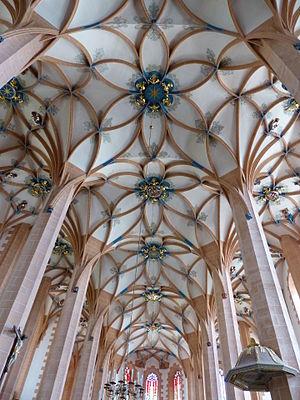
Une église-halle est une église dont le vaisseau central et les collatéraux sont de hauteur égale, et communiquent entre elles sur toute cette hauteur. Elle se caractérise aussi par des colonnes très élancées qui supportent directement les voûtes juxtaposées, et dont on a pu dire que, loin de diviser l'espace, elles l'élargissent ; il en résulte une certaine minceur des profils, une rigidité contrastant avec la complication des nervures des voûtes. Quant au vaisseau central, en l'absence des fenêtres hautes, il est éclairé indirectement par la lumière provenant des vaisseaux latéraux. L'église-halle se rapproche de la conception d'une vaste salle hypostyle voûtée.